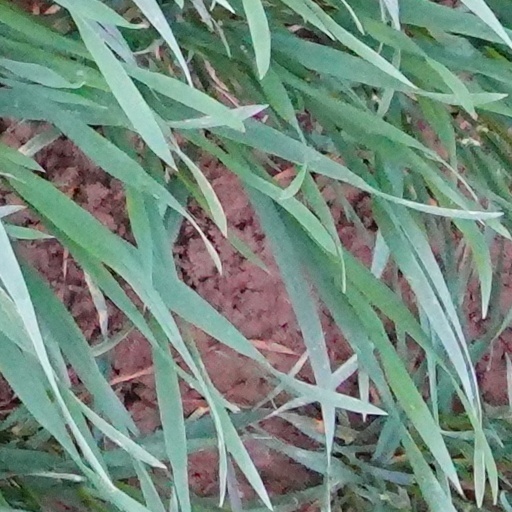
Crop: wheat